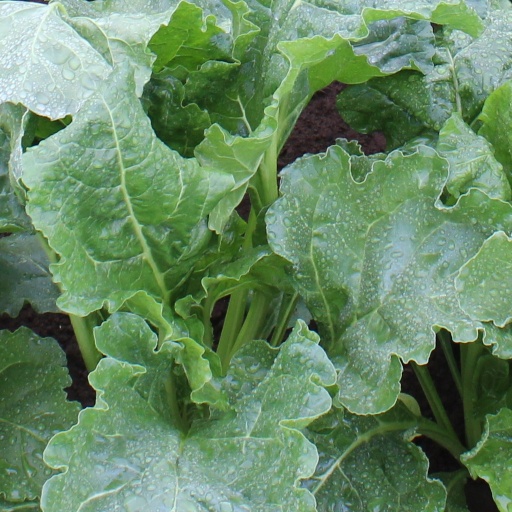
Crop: sugar beet